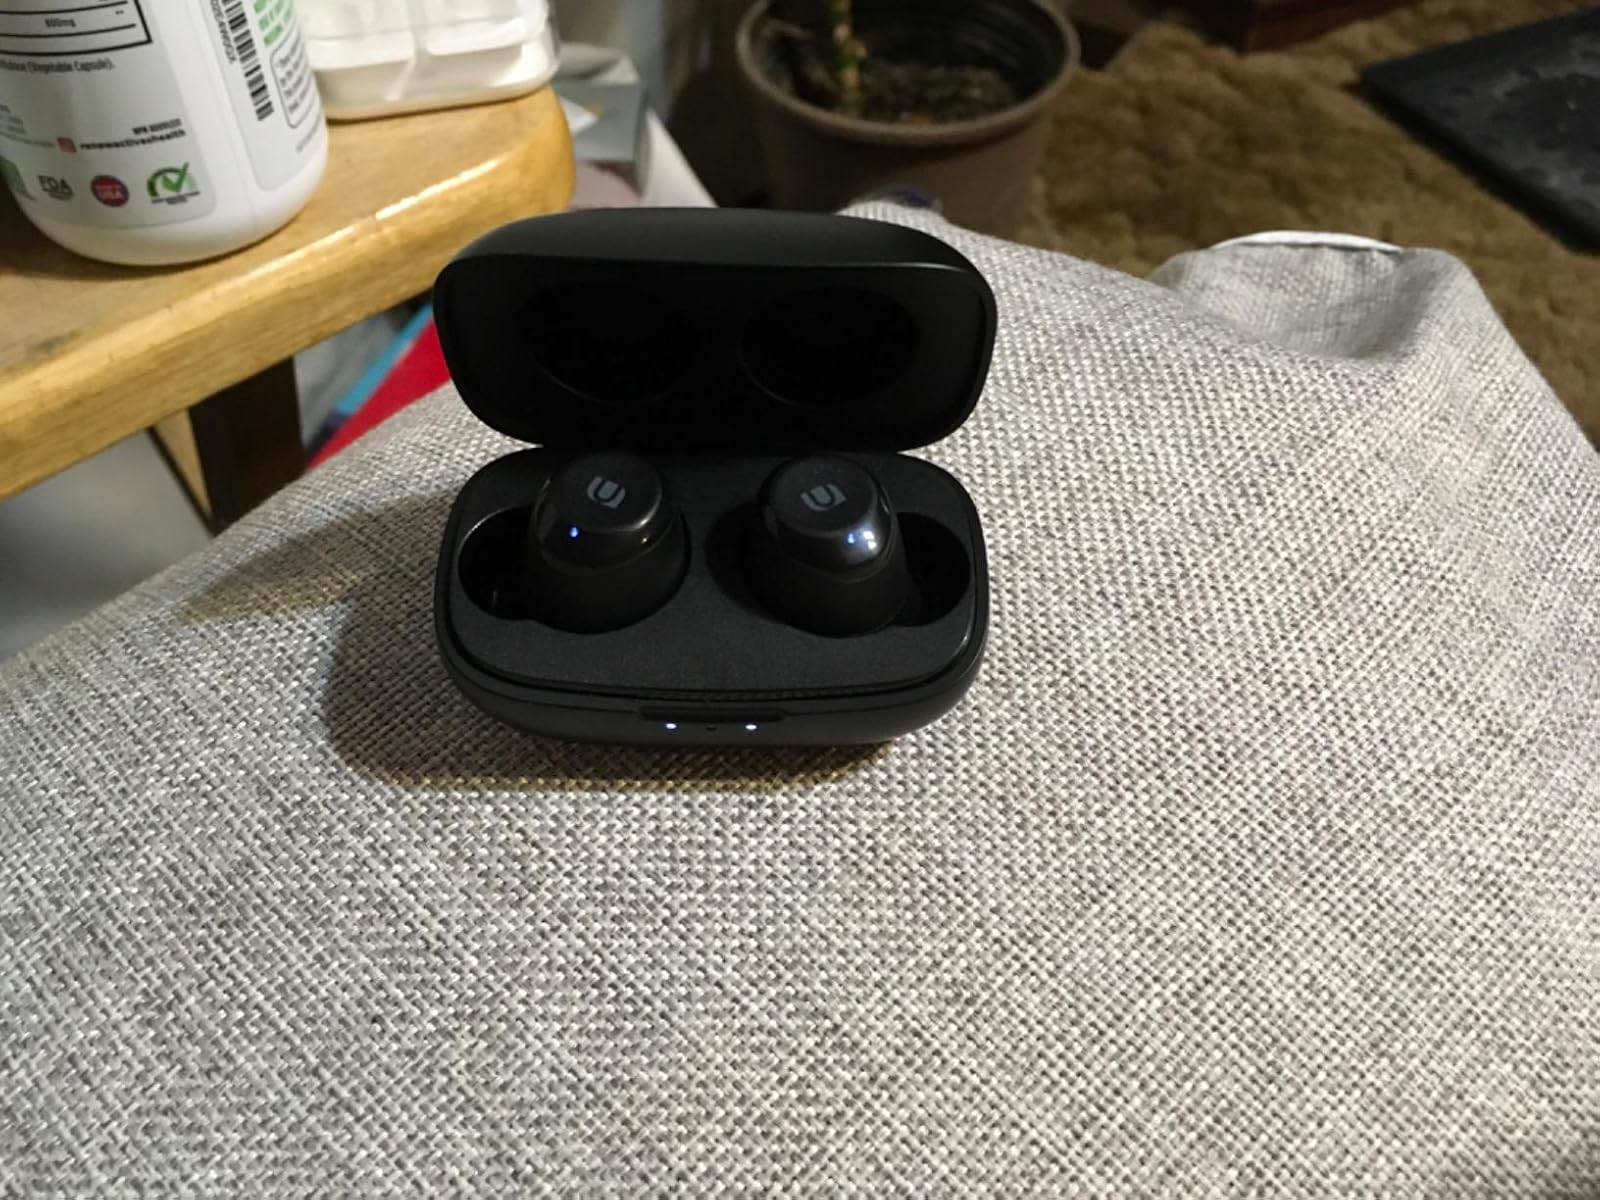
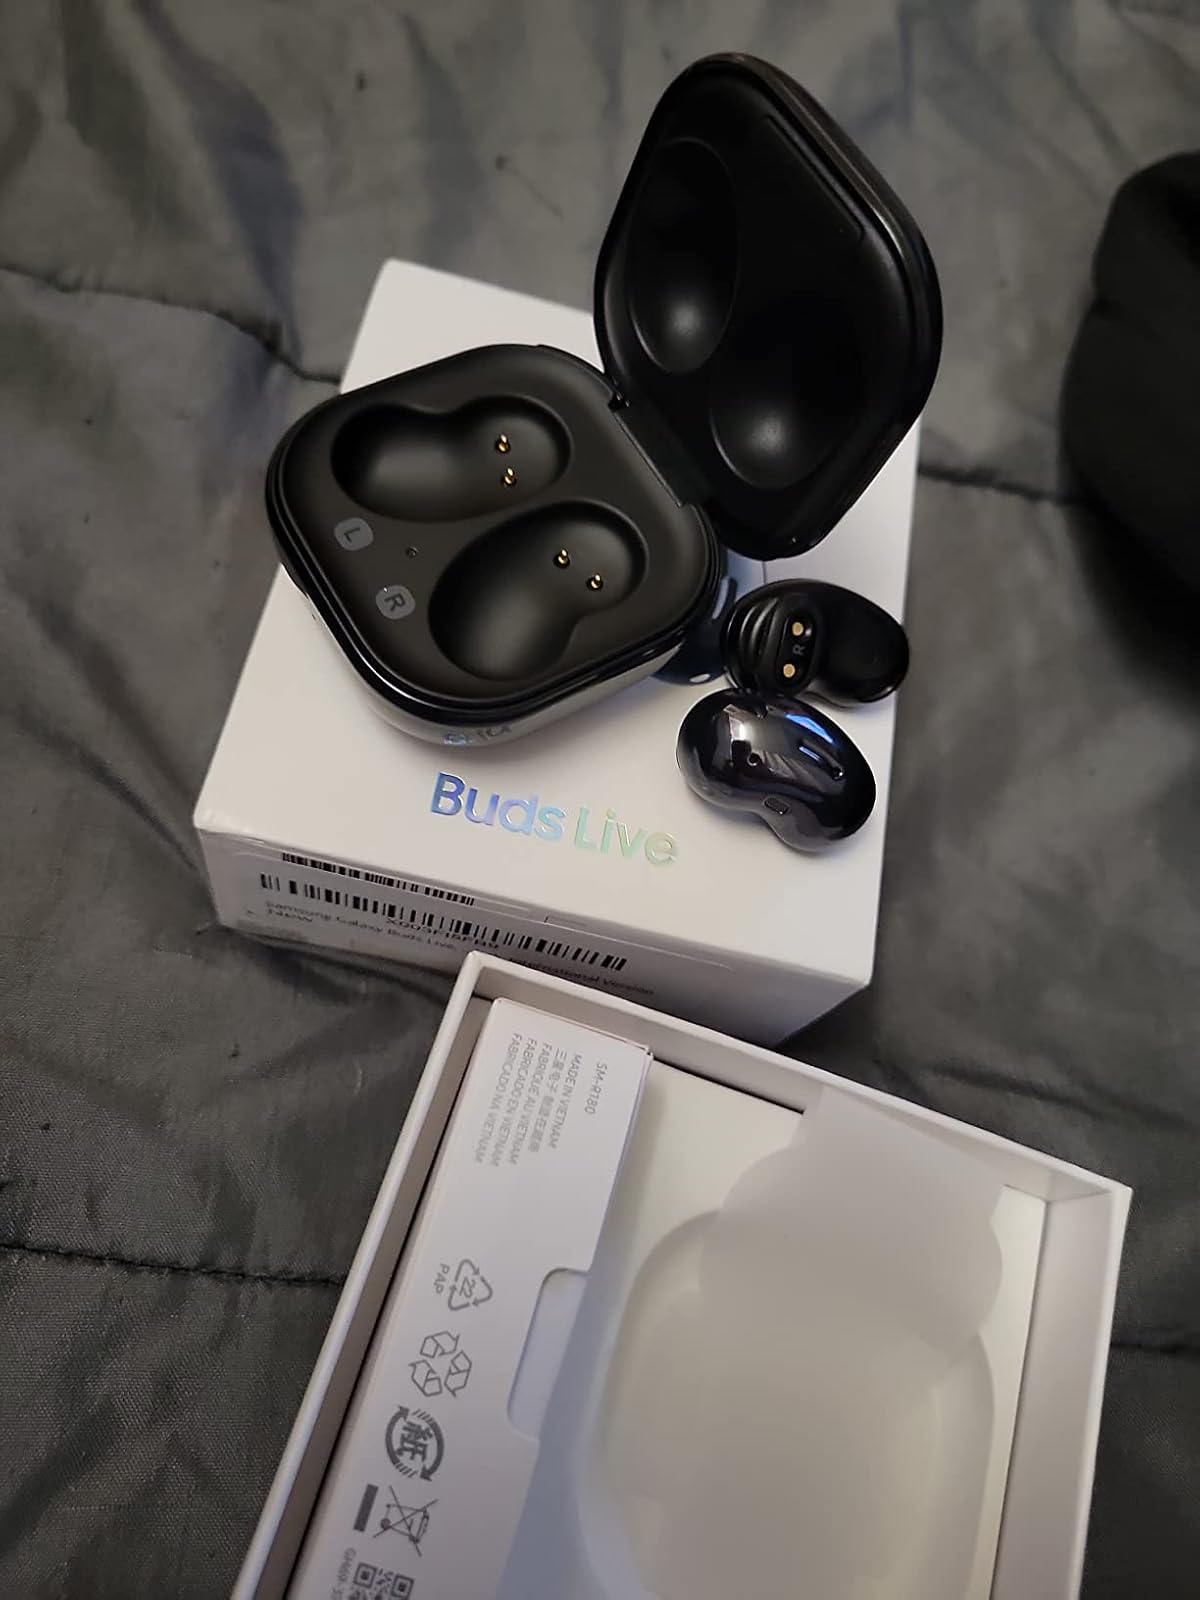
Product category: earbuds
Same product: no